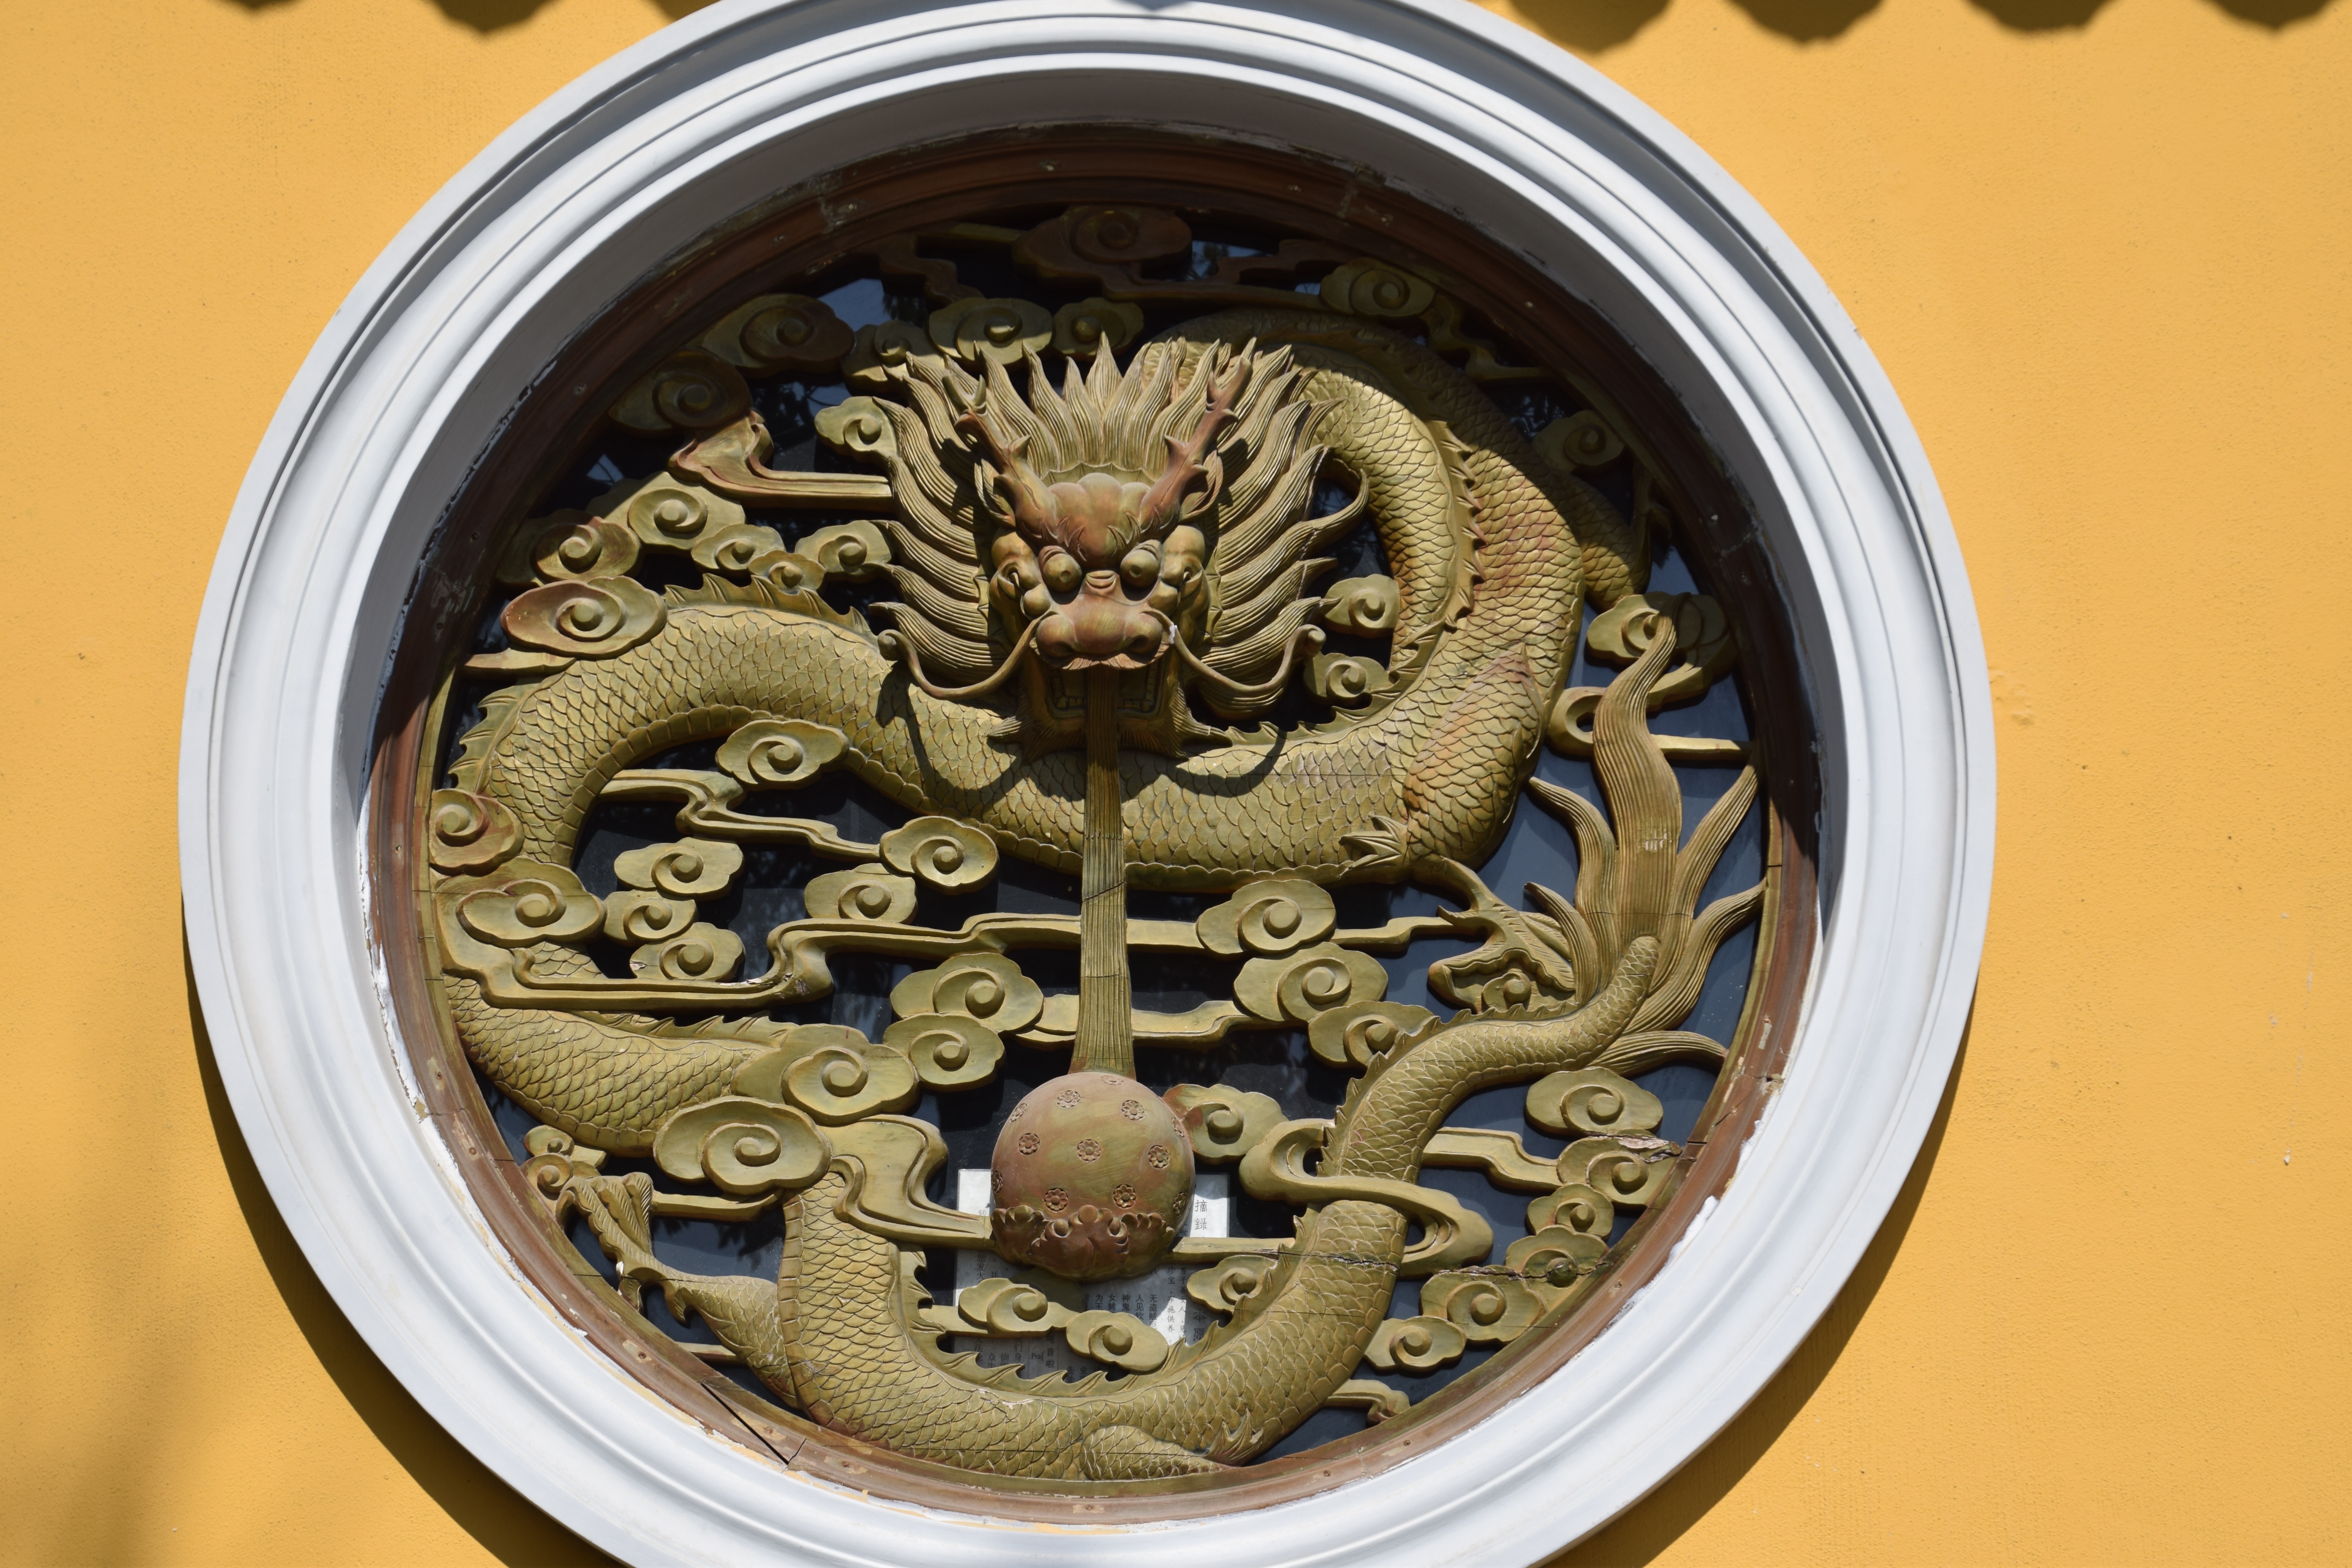
sign, symbol, money, art, currency, dragon, culture, carving, china, chinese dragon, ancient history